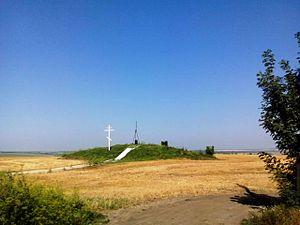
L'arc géodésique de Struve est une chaîne de repères géodésiques de triangulation, qui traverse l'Europe de Hammerfest en Norvège jusqu'à la mer Noire, sur plus de 2 800 km. La chaîne est réalisée par le scientifique russe germanophone Friedrich Georg Wilhelm von Struve entre 1816 et 1855 pour mesurer la taille et la forme exacte de la Terre.
Cet article recense les sites inscrits au patrimoine mondial en Ukraine.